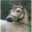
Label: horse